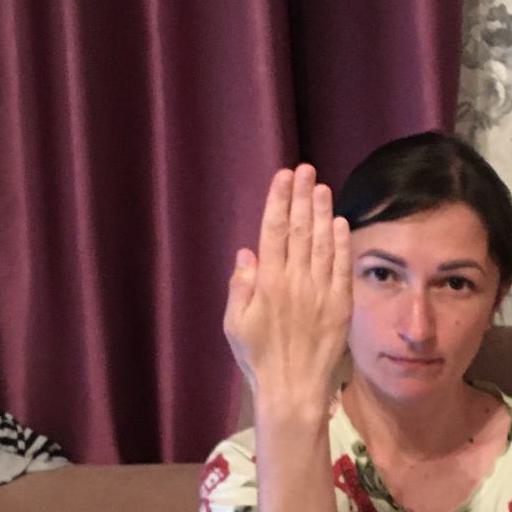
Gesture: stop_inverted